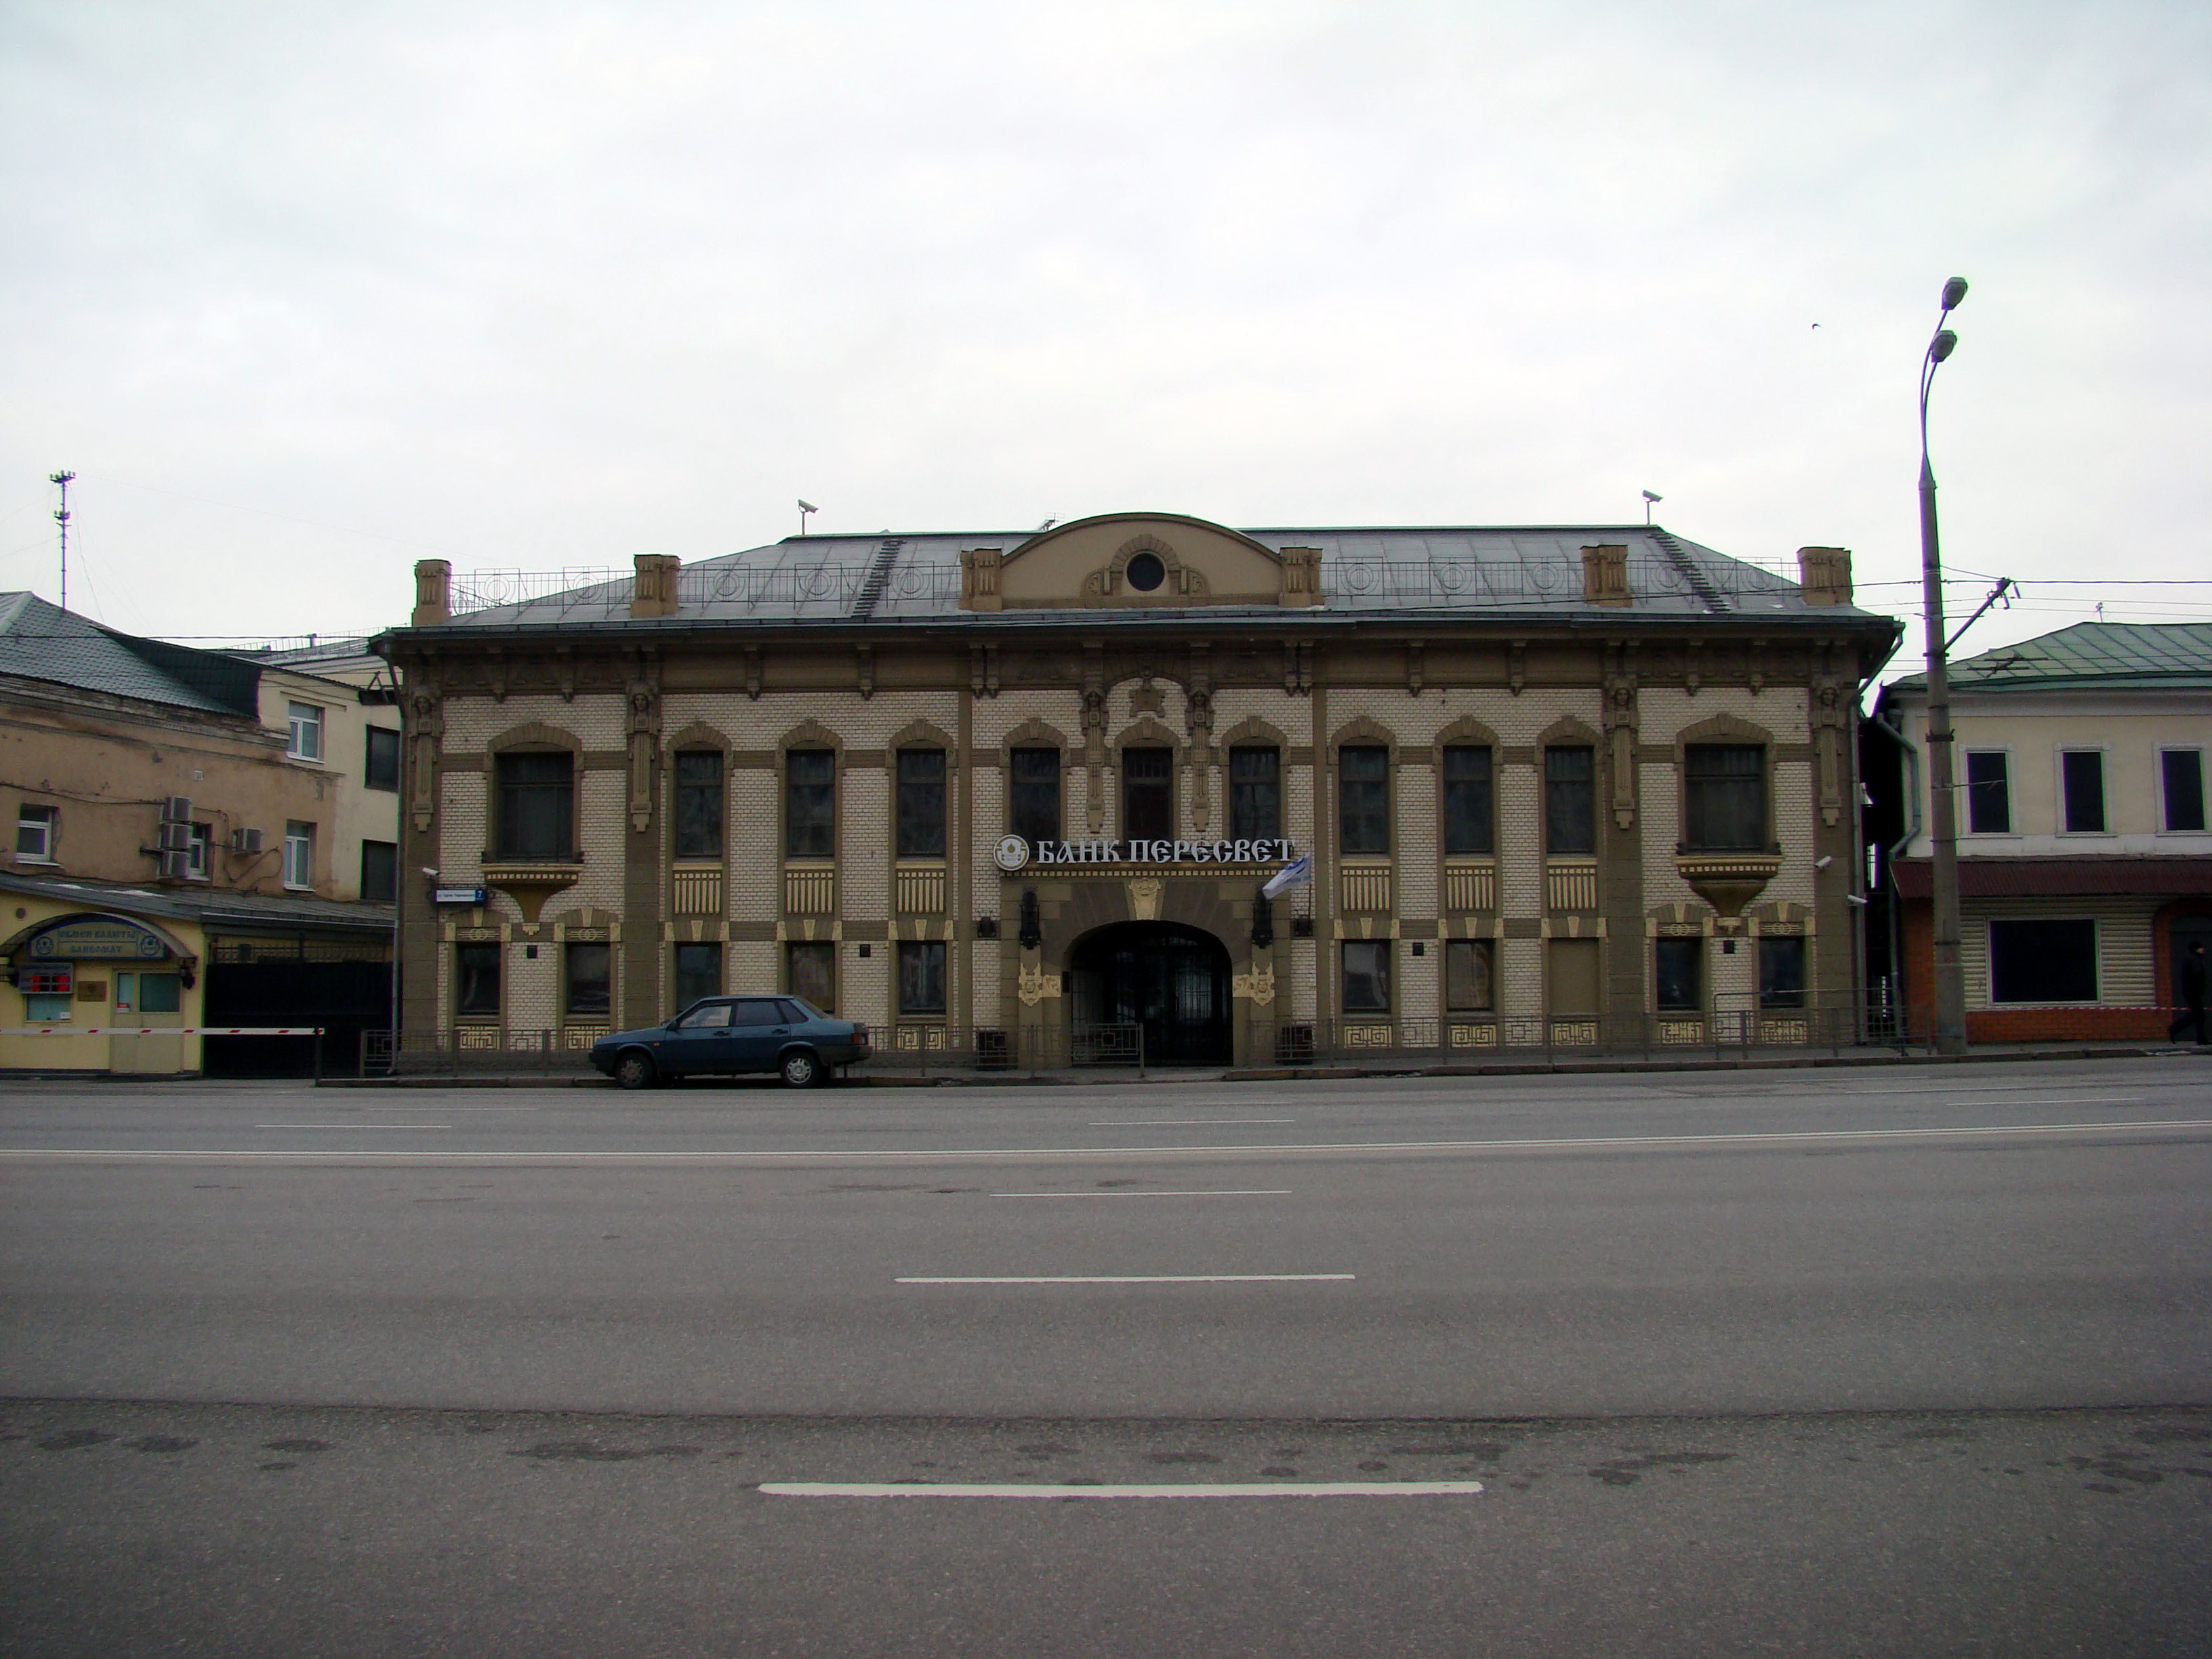
architecture, town, building, city, cityscape, downtown, train station, facade, sony, town square, moscow, estate, russia, cityscapes, moskau, moscou, dsc, h9, dsch9, neighbourhood, urban area, residential area, human settlement